Thomas Sully

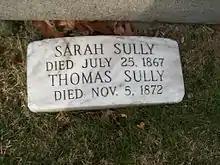
Grave marker for Thomas Sully and his wife Sarah

Sully died in Philadelphia on November 5, 1872, and was interred in Laurel Hill Cemetery.